Sport in Italy

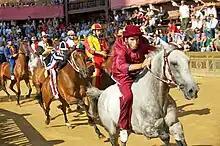
Palio di Siena attracts tourists from every continent. The first edition took place in 1633.

Italian Football League (IFL) is the top level American football ("football americano" in Italian) league in Italy established in 1980. The annual final play-off game to determine the league champion is called the Italian Bowl, that awards the title of "champion of Italy" and the "scudetto". Italian teams that have won the Eurobowl have been Legnano Frogs (1989) and Bergamo Lions (2000, 2001 and 2002).